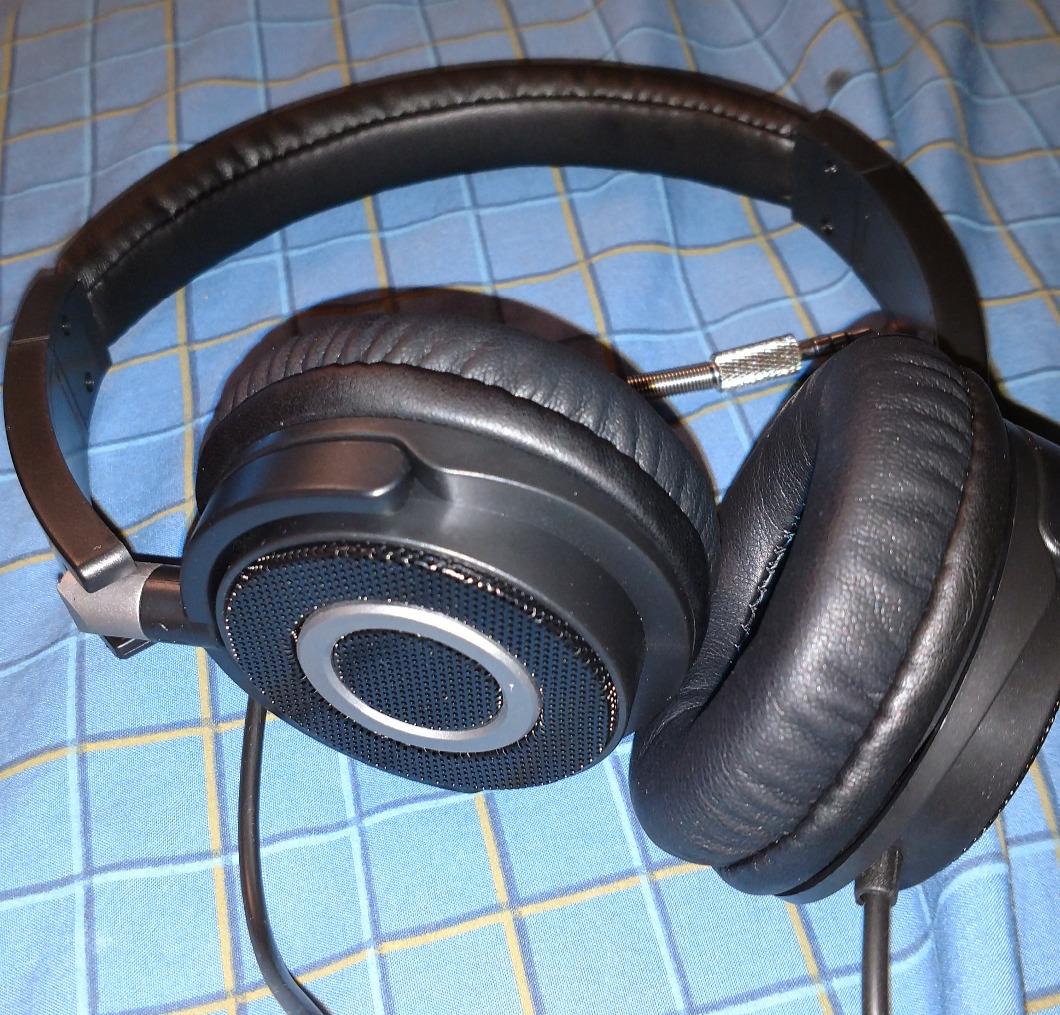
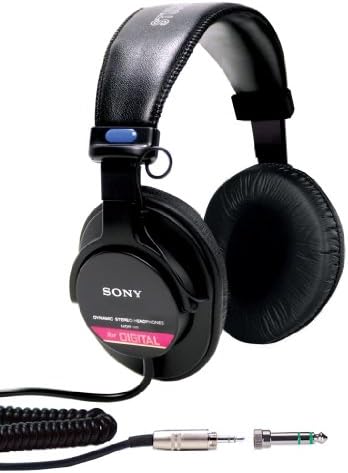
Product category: headphones
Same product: no